Ezhamkadalinakkare

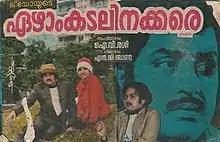

Ezhamkadalinakkare is a 1979 Indian Malayalam-language film, directed by I. V. Sasi and produced by N. G. John. The film stars K. R. Vijaya in the lead role, whereas supporting roles were played by Soman, Seema, Ravikumar, Vidhubala, P. Bhaskaran, Henry Marsal, Janardanan and Joe Waddington. It is the first Malayalam film to be shot in North America, with Manhattan being one of its locations. The song "Suralokajaladhaara" was filmed near in Niagara Falls, Ontario, Canada. This film was a remake of the Tamil film "Ore Vaanam Ore Bhoomi" by the same director.